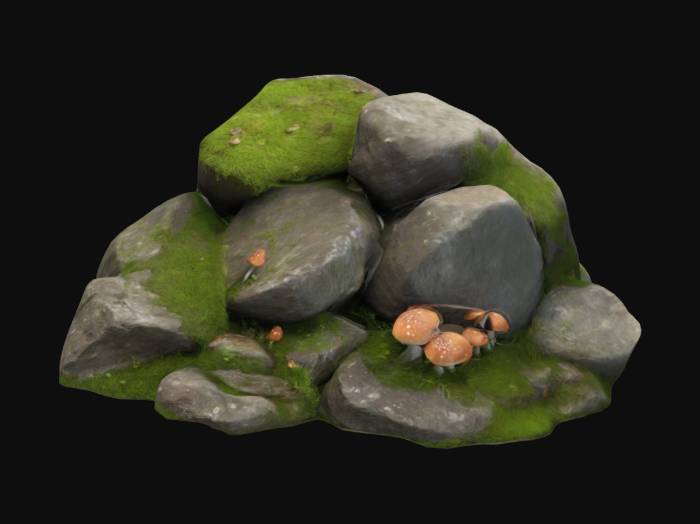
미적 점수 (1~10점): 8